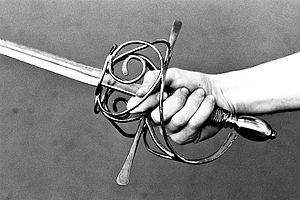
La rapière est une épée longue et fine, à la garde élaborée, à la lame flexible, destinée essentiellement aux coups d'estoc. La rapière, même si elle n'est pas faite pour trancher un homme en deux, est affûtée, et peut causer de sérieuses entailles si un coup à la volée atteint l'adversaire. Seules les épées de cour ont des lames uniquement destinées à l'estoc, lames qui sont d'ailleurs de section ronde, carrée, triangulaire ou de toute autre forme qui la prive de tranchant.
L'histoire de l'escrime a commencé avec celle de l'humanité ou presque. Dès que l'Homme a su travailler le bois puis le fer, il a fabriqué des armes pour se défendre et survivre. Il a été dans l'obligation de compenser son infériorité physique avec des armes qui lui servirent à se défendre des animaux, puis, très vite, à régler des querelles particulières ou entre tribus. En Occident, « l'art de se défendre avec une arme blanche » recouvre pour beaucoup l'histoire des arts martiaux en Europe; il a progressivement évolué, depuis le Moyen Âge où apparaissent les premiers traités d'enseignement, d'une pratique aristocratique et militaire à un sport de combat olympique au XXIᵉ siècle.